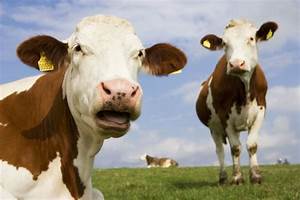
Label: mucca